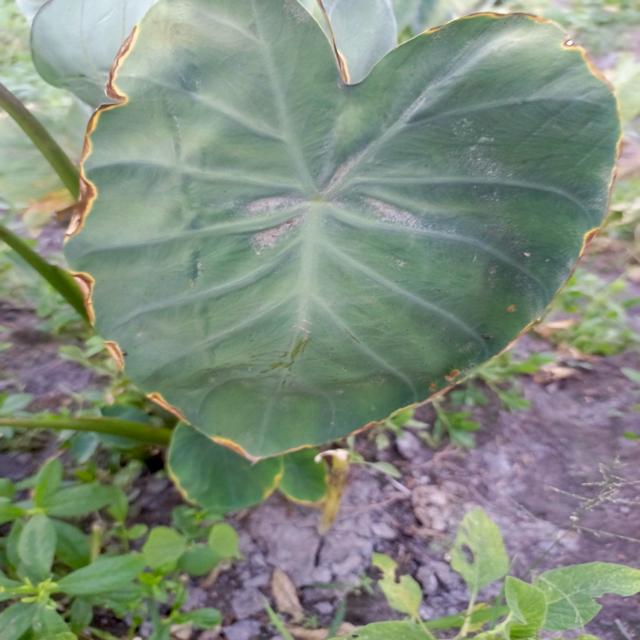
Label: Mid_Blight